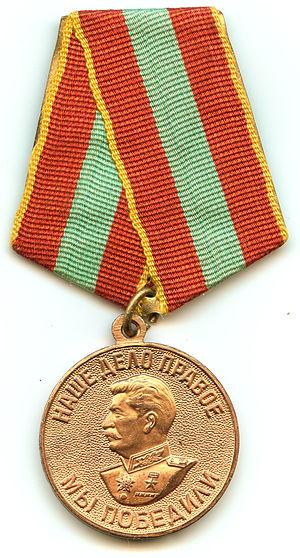
Les décorations dans cette liste sont des décorations de l'ex-Union Soviétique décernées pour reconnaître des réalisations militaires et civiles. Certaines de ces récompenses ont été abolies suite à la dissolution de l'Union soviétique, alors que d'autres sont conservées par la Fédération de Russie à partir de 1991 et furent simplement retravaillées afin d'abroger les signes communistes.